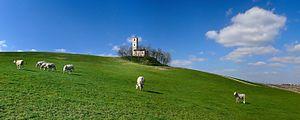
L'église San Nazario e San Celso où église Santi Nazario e Celso se dresse à environ deux kilomètres au nord-est du village de Montechiaro d'Asti, au Piémont, sur une verte colline appelée « Bric San Nazario ».